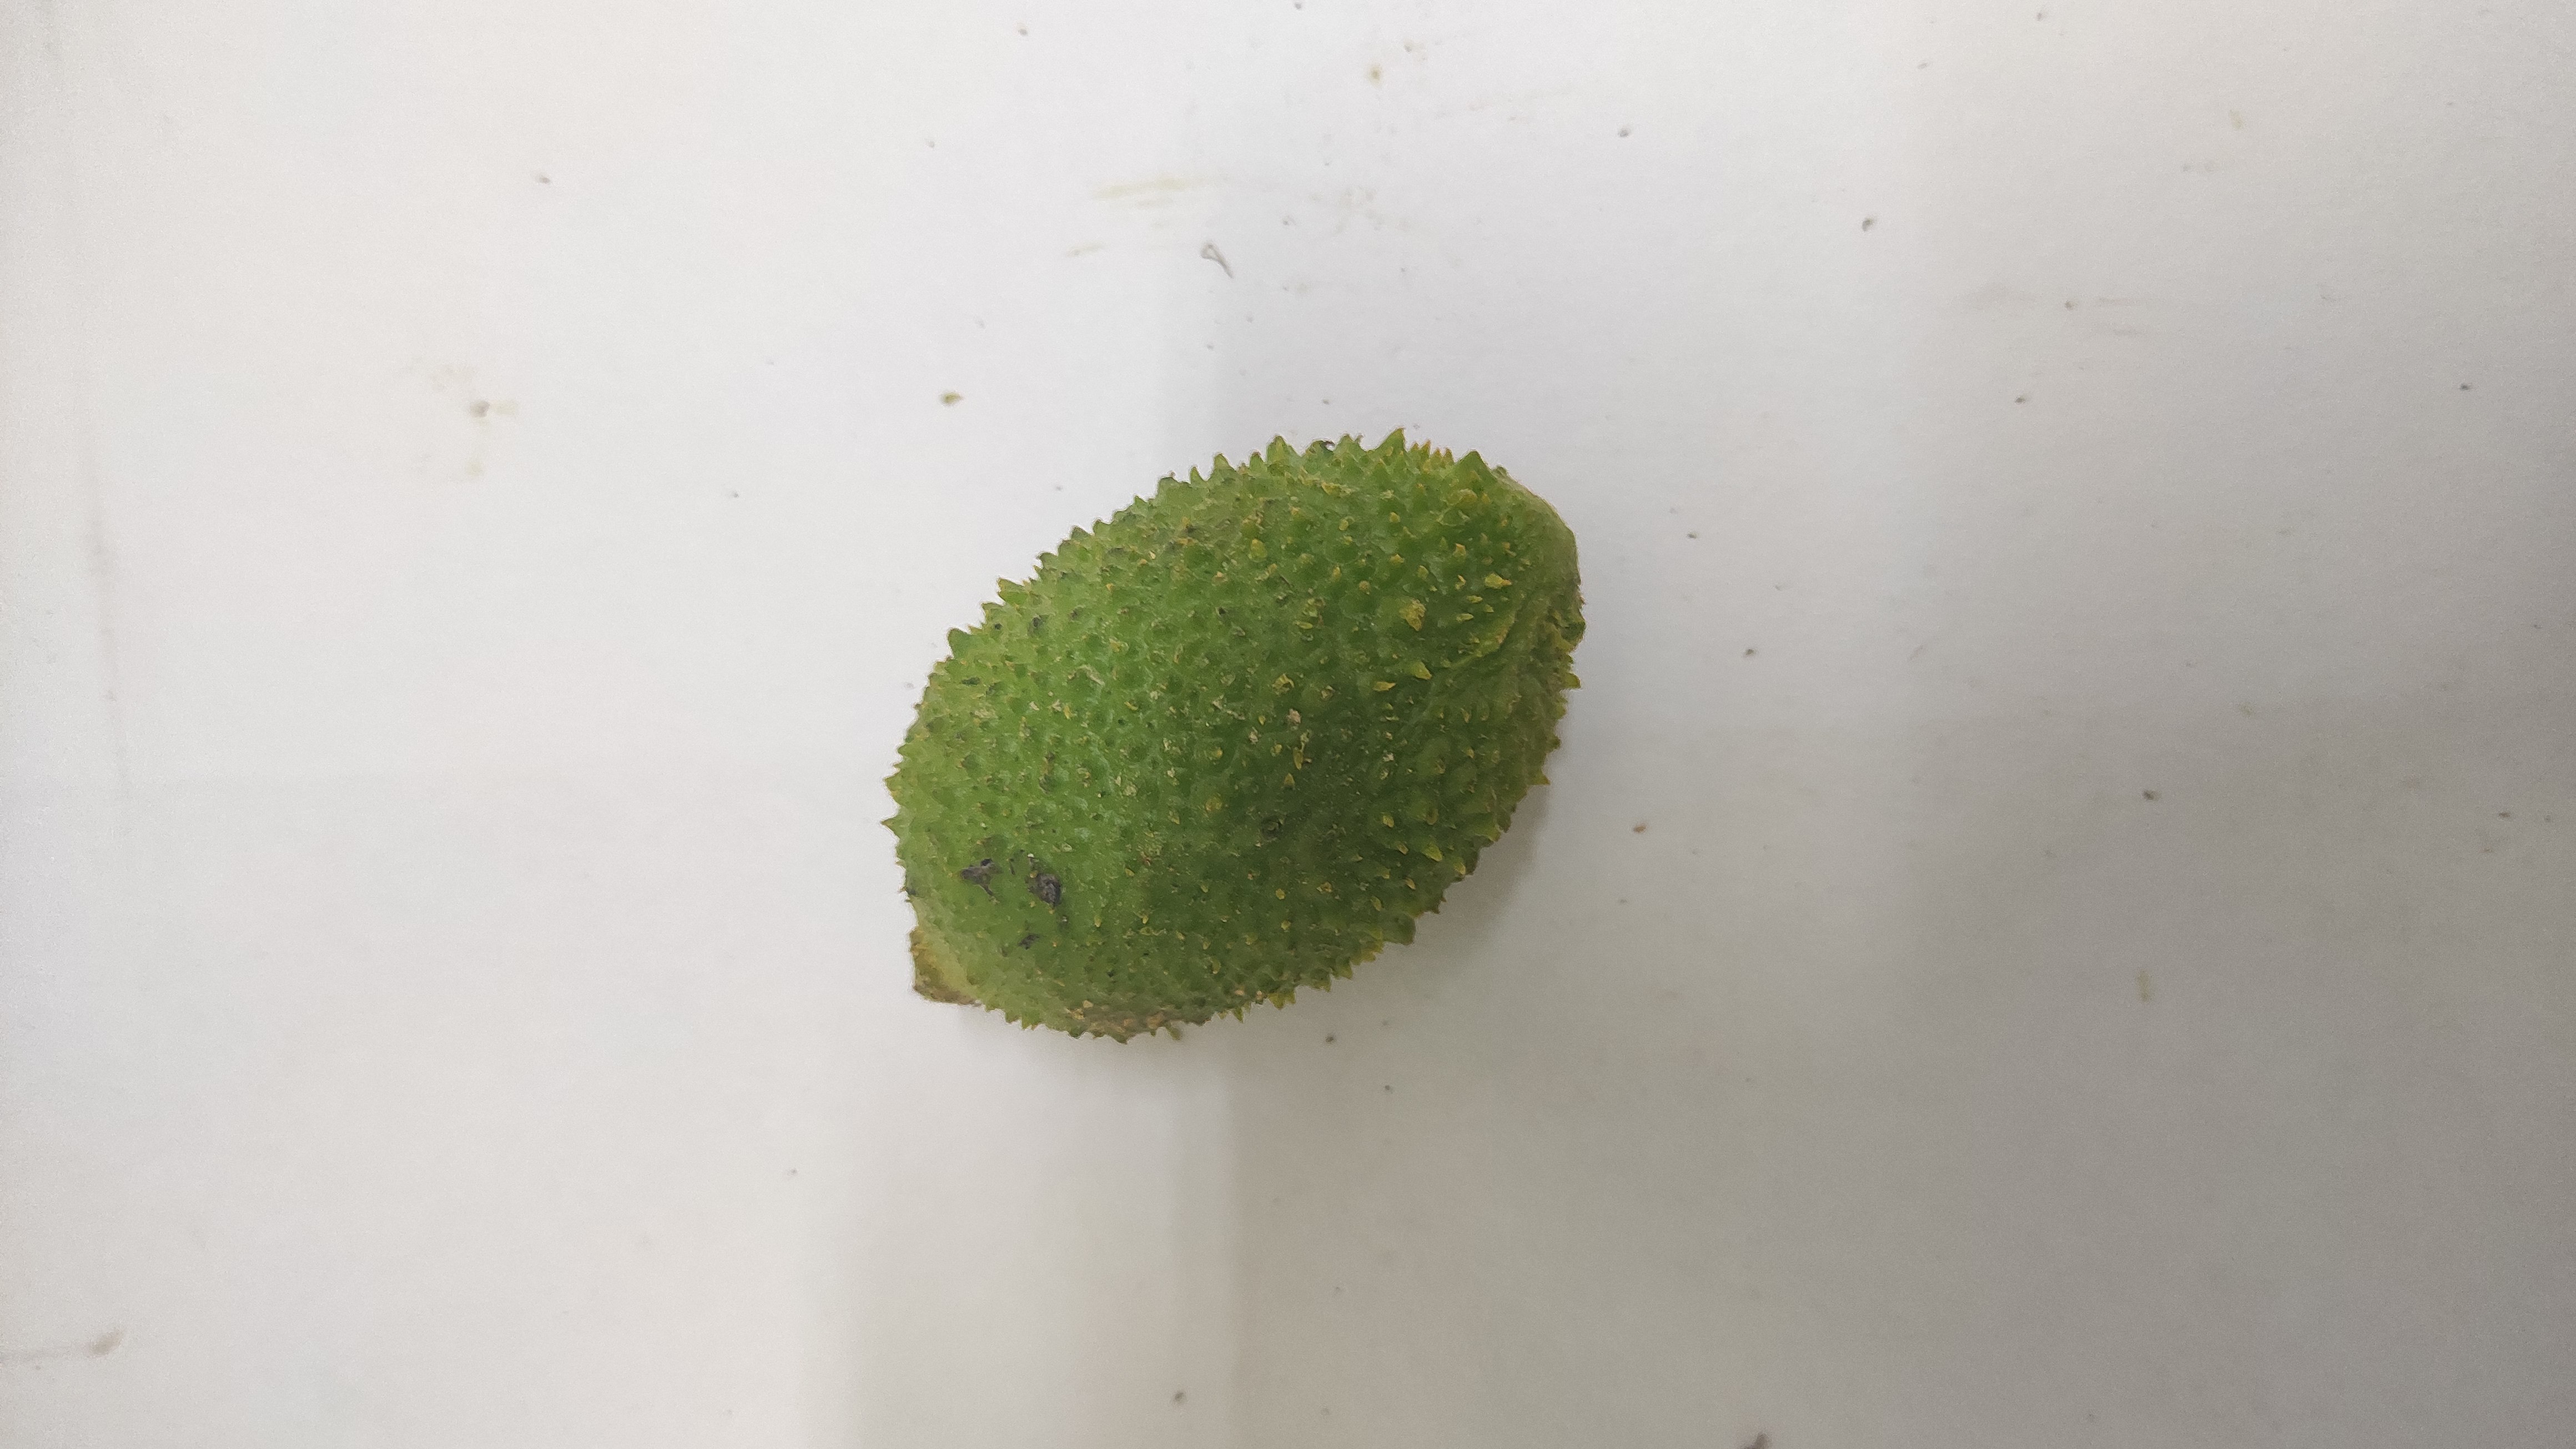
Crop: Spiny Gourd
Condition: Fresh